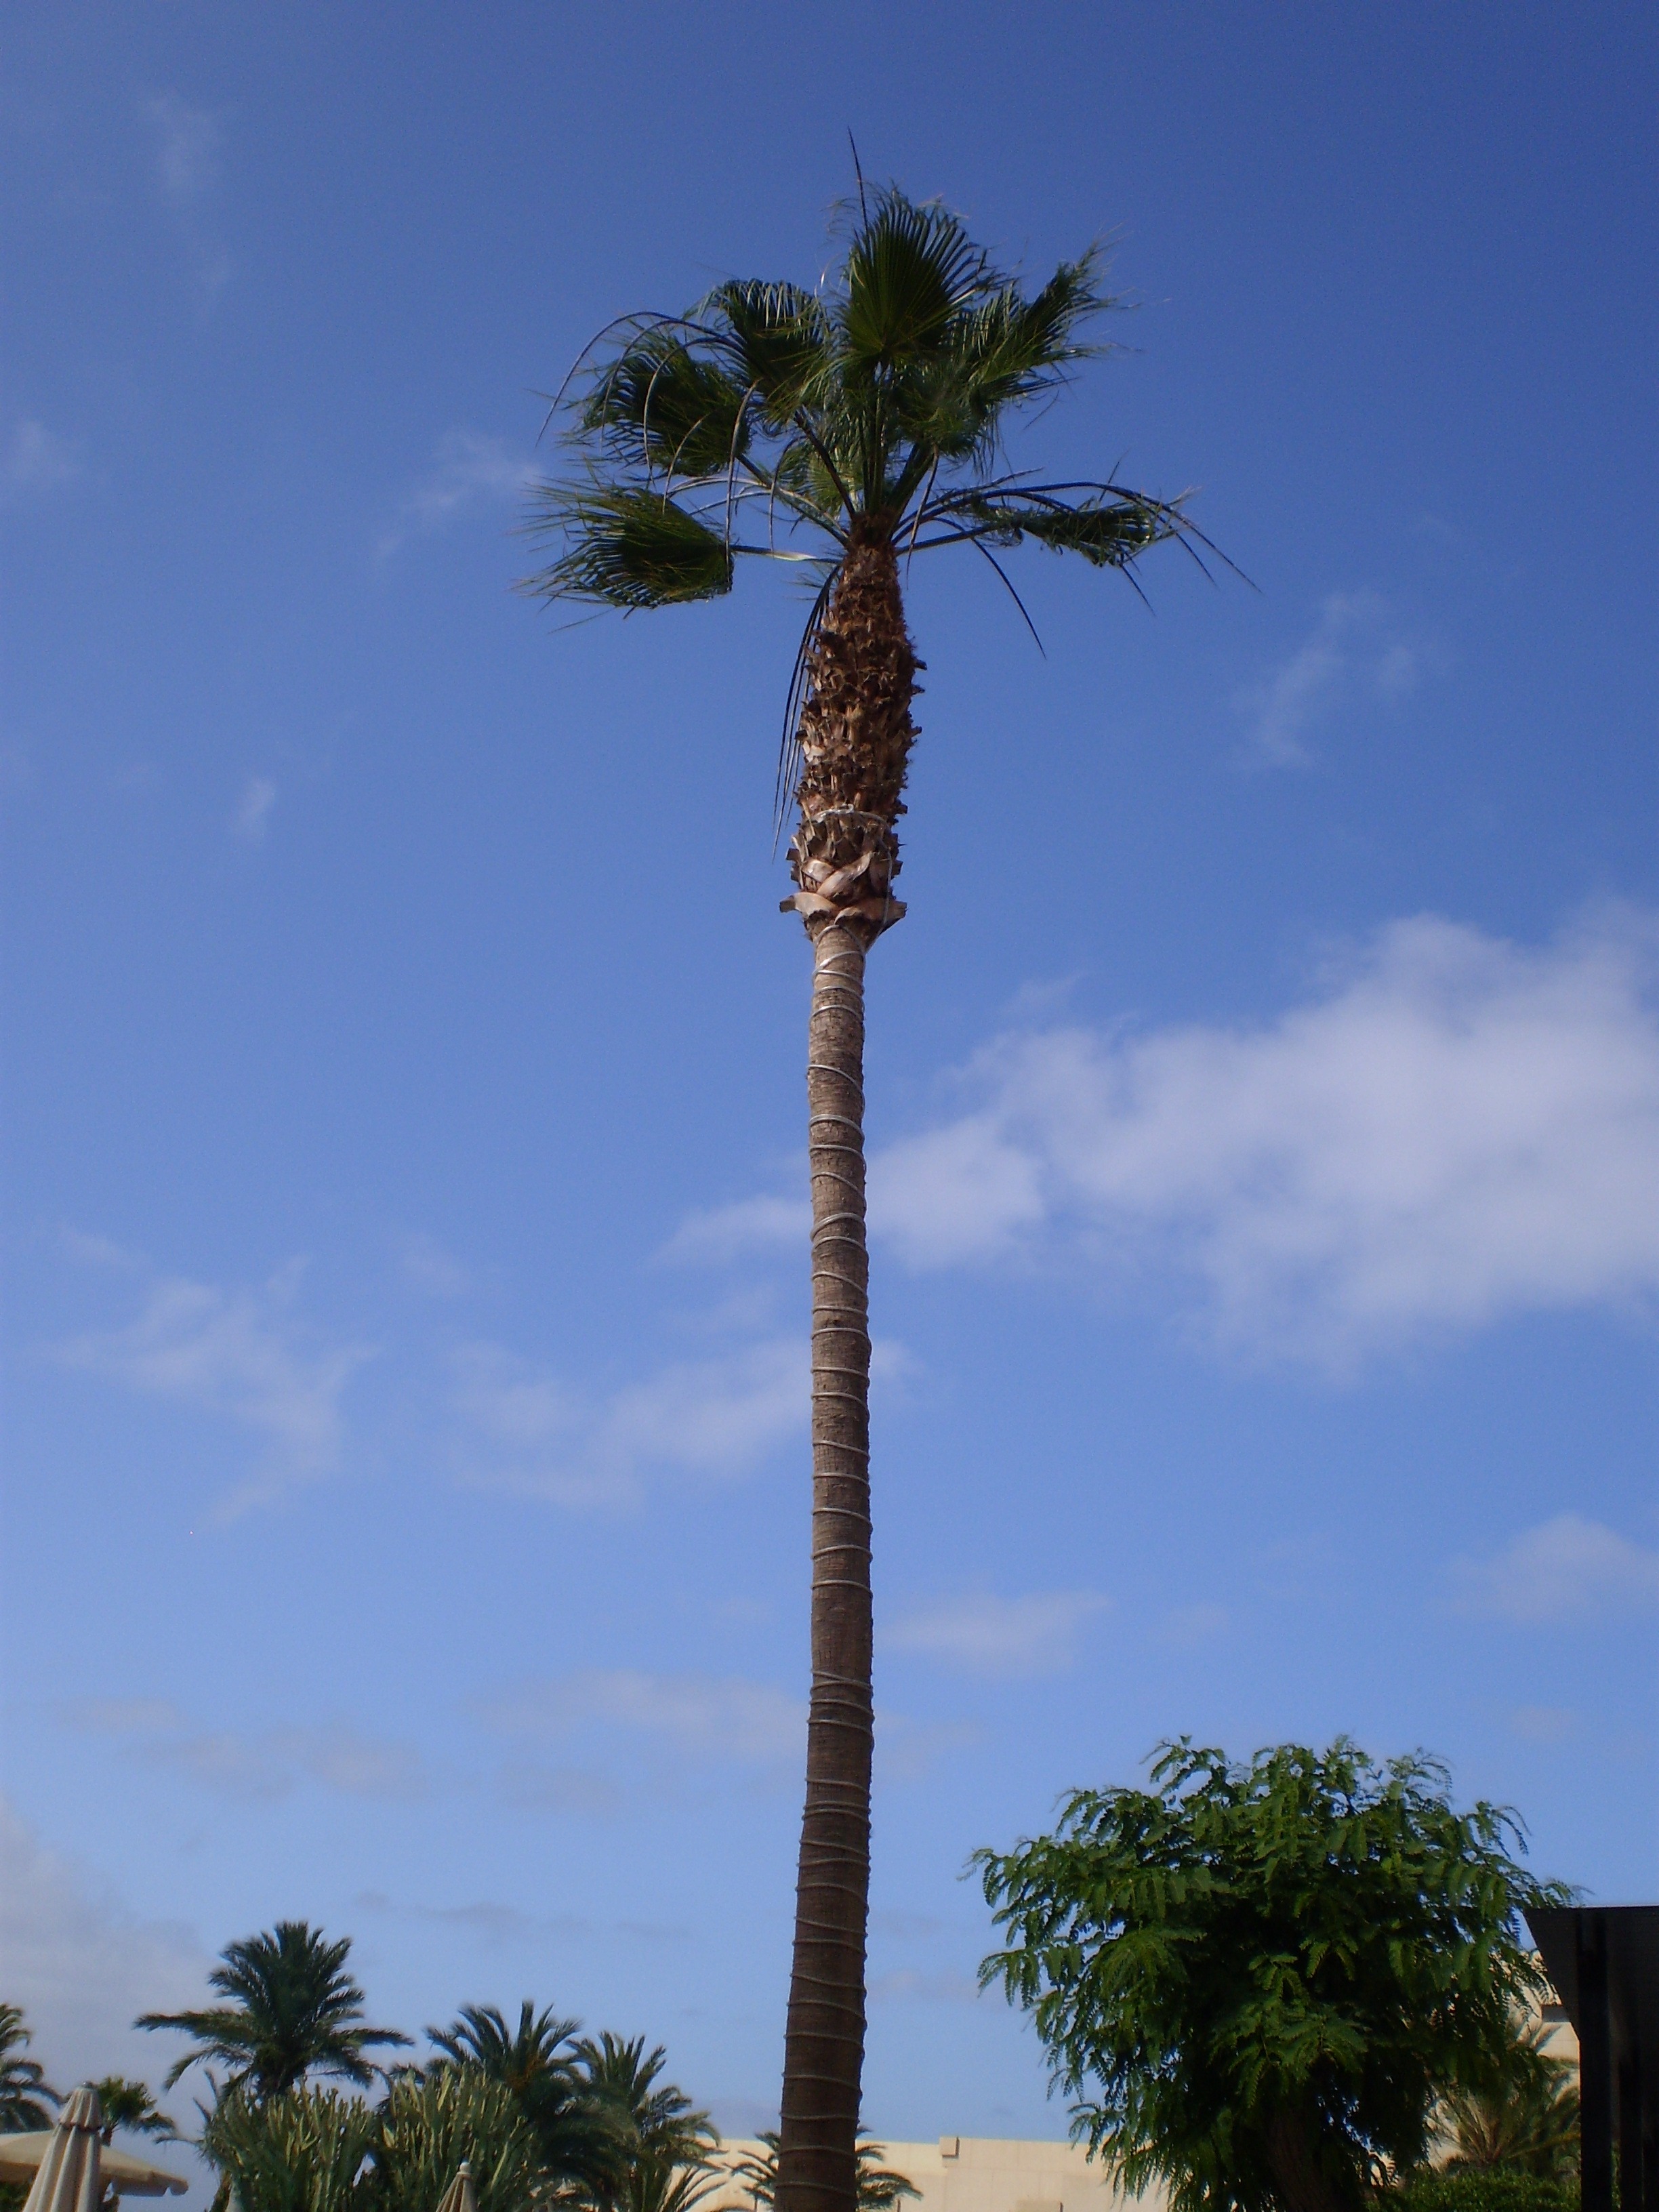
tree, nature, plant, sky, flower, wind, vacation, travel, tower, paradise, palm, tropical, holiday, island, botany, blue, flora, resort, tall, caribbean, exotic, flowering plant, date palm, woody plant, land plant, arecales, palm family, borassus flabellifer